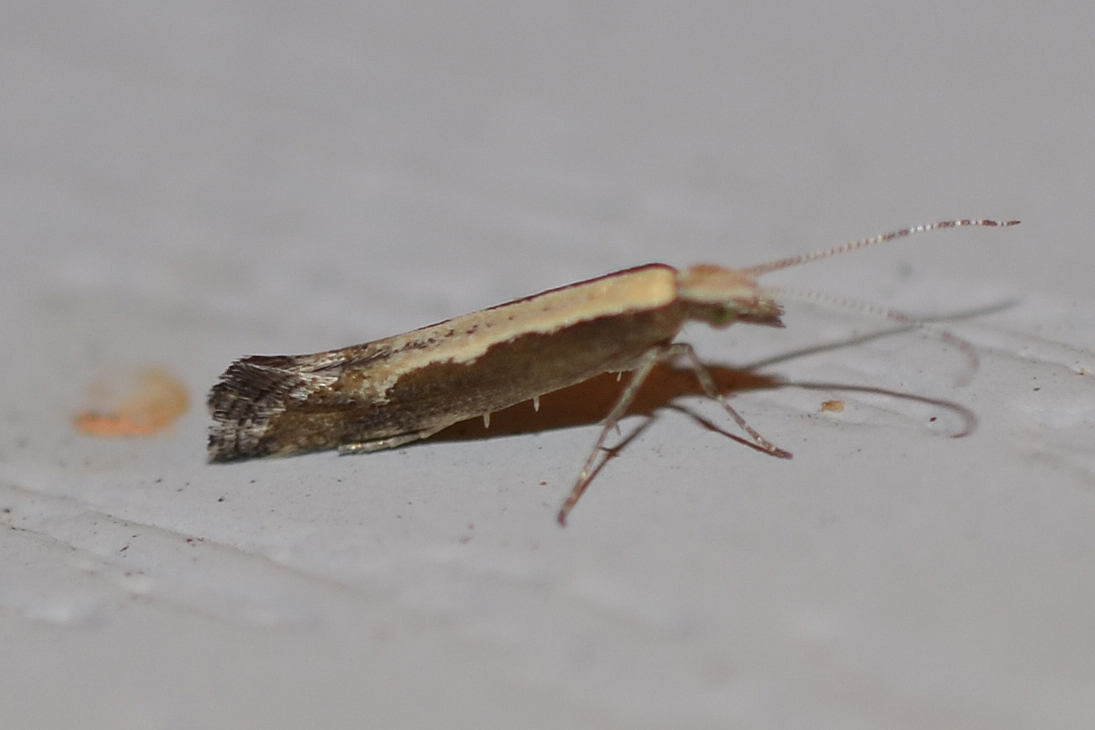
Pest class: diamondback_moth